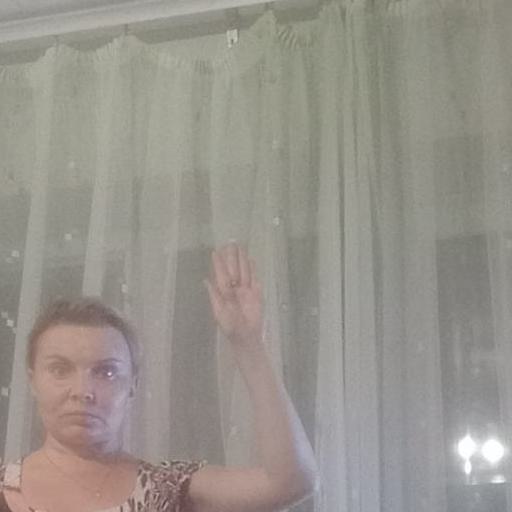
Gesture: stop